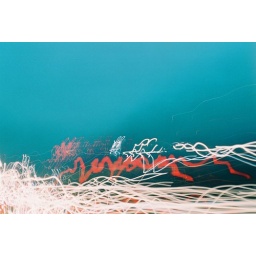
Long exposure down the motorway - I love the slightly darker patches in the sky where trees have left their mark.